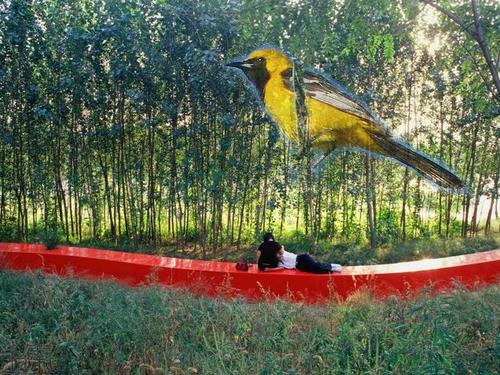
Bird species: Hooded_Warbler
Bird type: landbird
Background: land